Kilkenny cats

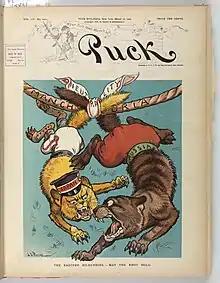
"The Eastern Kilkennies — may the knot hold": "Puck" (1904) hopes the Russo-Japanese War in Manchuria will debilitate both Japan and Russia

The Kilkenny cats are a fabled pair of cats from County Kilkenny (or Kilkenny city in particular) in Ireland, who fought each other so ferociously that only their tails remained at the end of the battle. Often the absurd implication is that they have eaten each other. In the nineteenth century the Kilkenny cats were a common simile for any conflict likely to ruin both combatants. "Kilkenny cat" is also used more generally for a fierce fighter or quarrelsome person. These senses are now rather dated. In the later twentieth century the motif was reclaimed by Kilkenny people as a positive symbol of tenacity and fighting spirit, and "the Cats" is the county nickname for the Kilkenny hurling team. The original story is attested from 1807 as a simple joke or Irish bull; some early versions are set elsewhere than Kilkenny. Nevertheless, theories have been offered seeking a historical basis for the story's setting.